Roman Catholic Diocese of Dresden–Meissen

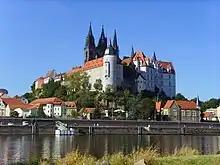
Meissen castle and cathedral

The modern city of Meissen owes its origin to a castle built by King Henry I the Fowler about 928 to protect German colonists among the pagan Wends. To insure the success of the Christian missions, Otto I suggested at the Roman Synod of 962 the creation of an archiepiscopal see at Magdeburg. Pope John XII consented, and shortly before the execution of the plan in 968 it was decided at the Synod of Ravenna (967) to create three bishoprics — Meissen, Merseburg, and Zeitz — as suffragans of the Archbishopric of Magdeburg. The year in which the Diocese of Meissen was established is disputed, as the oldest extant records may be forgeries; however, the record of endowment by Otto I in 971 is genuine.